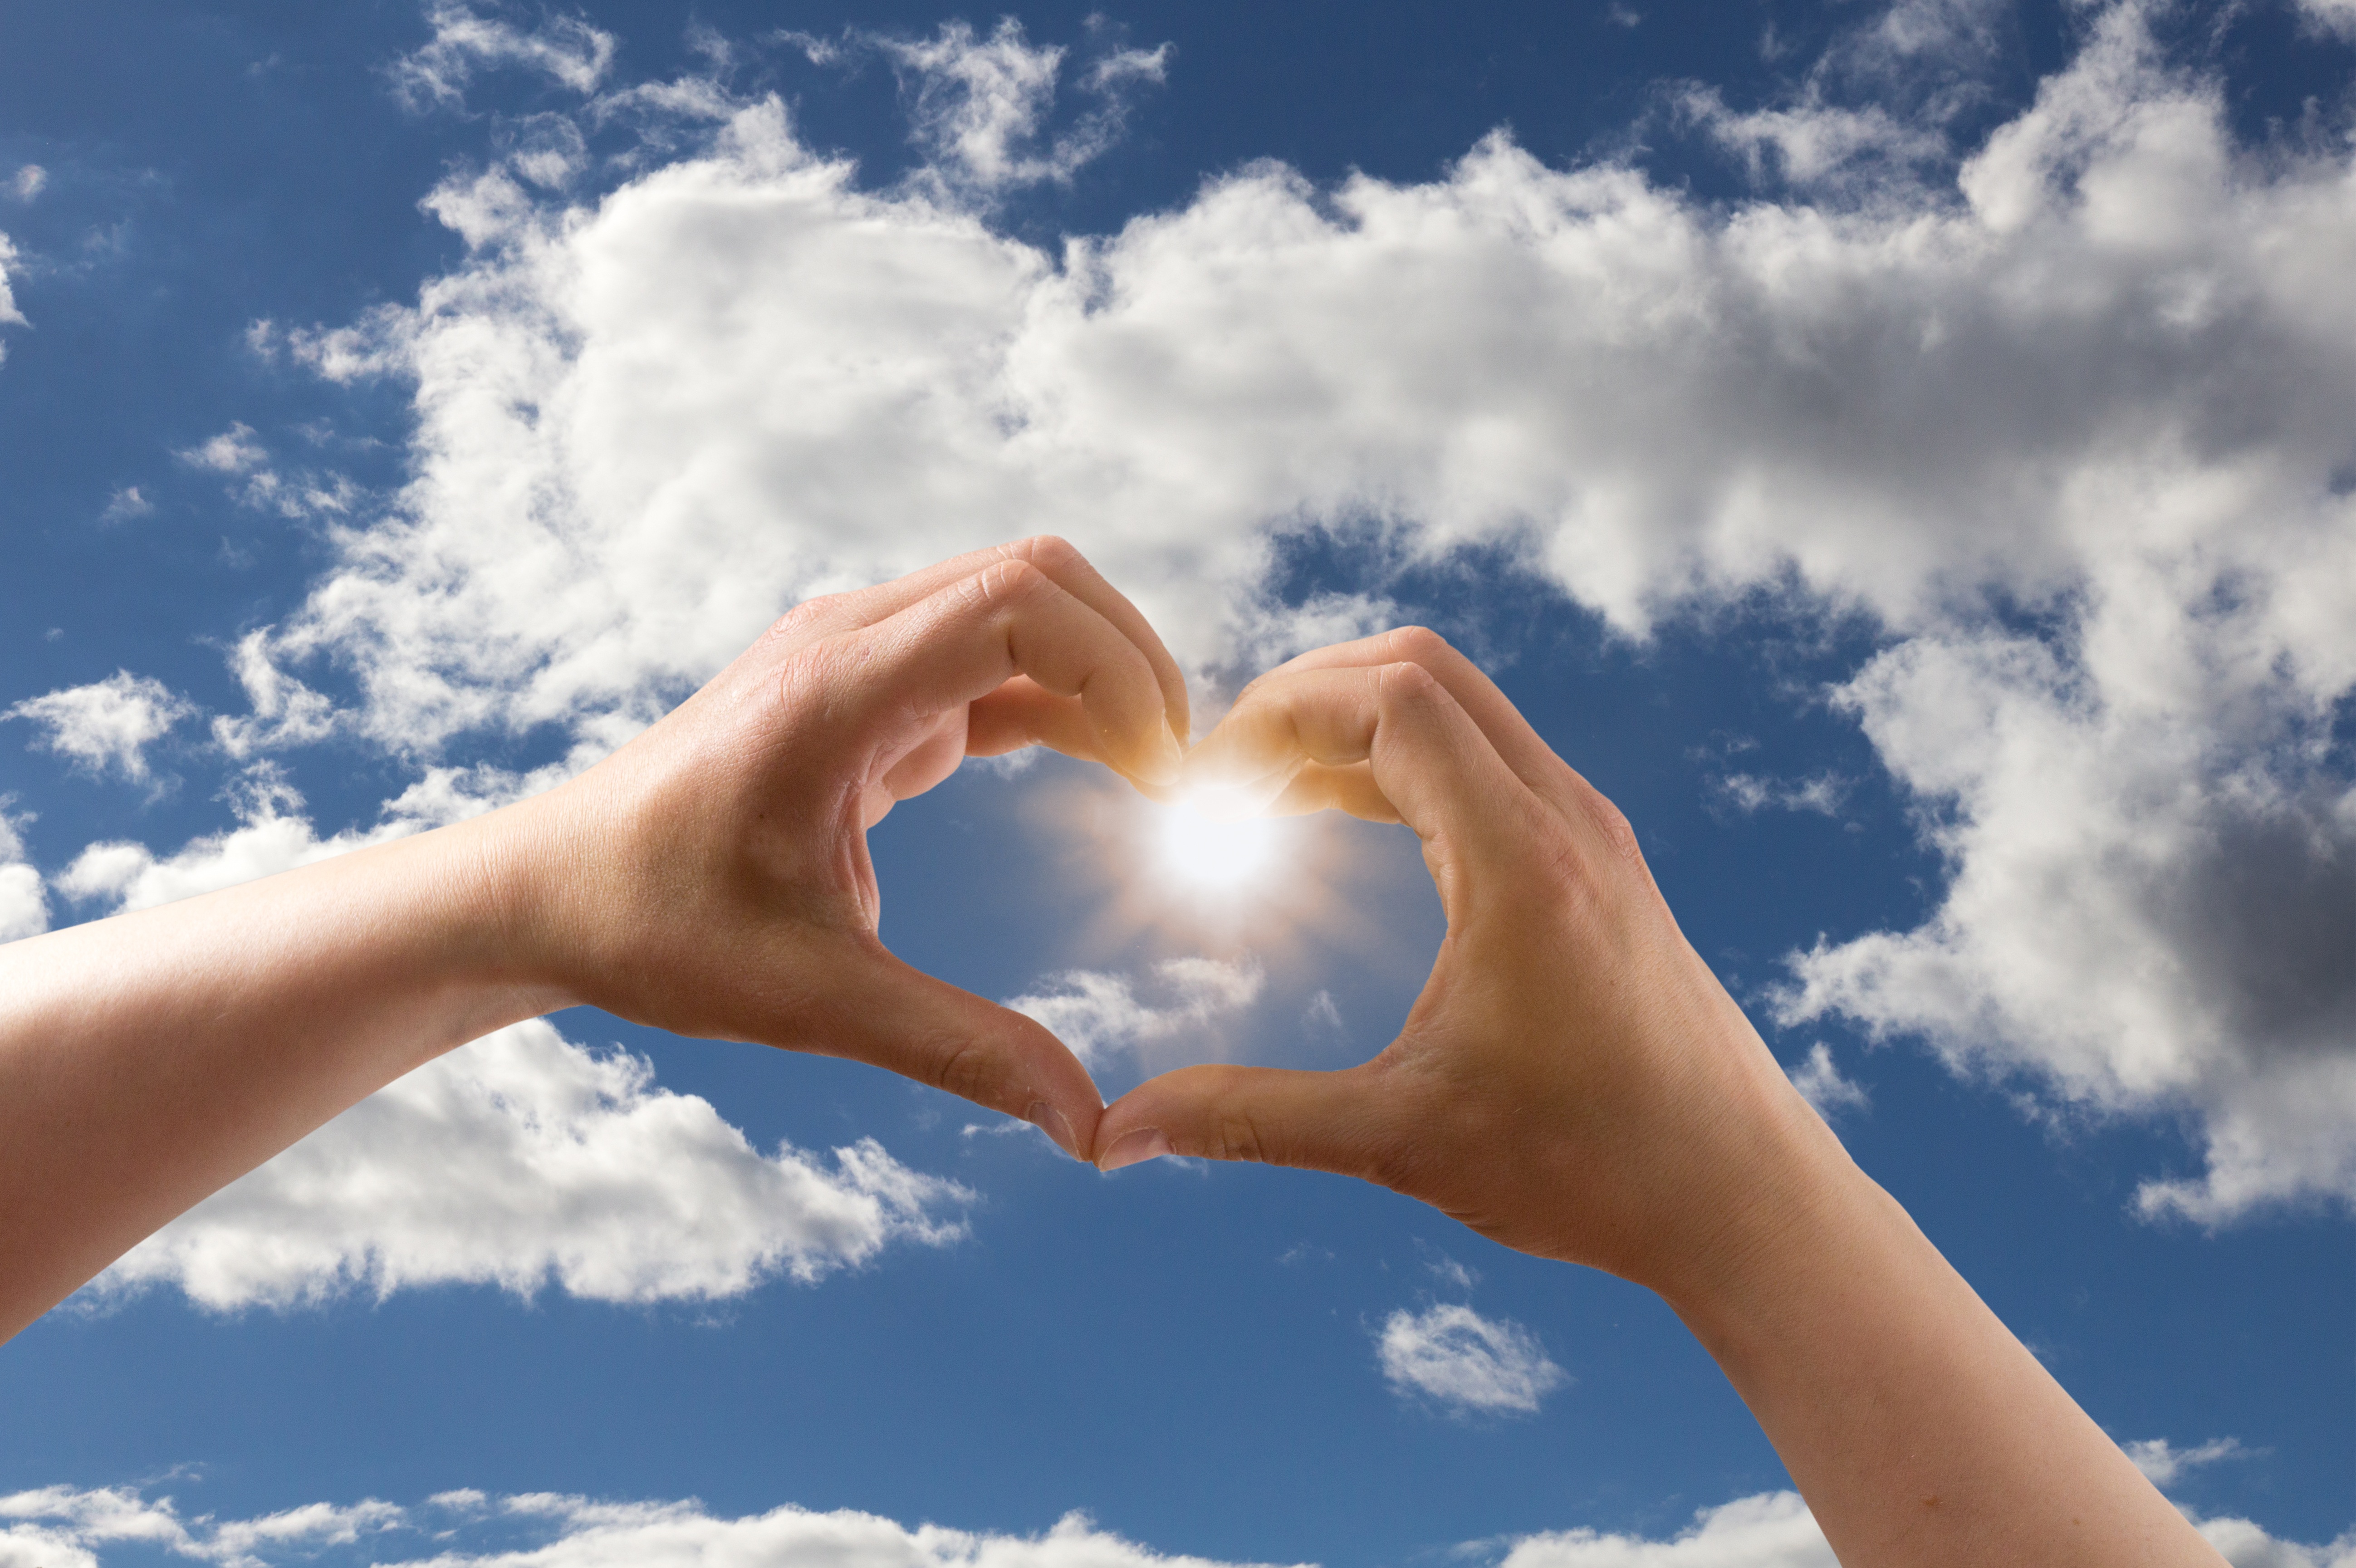
hand, light, cloud, sky, sun, sunlight, love, heart, finger, symbol, romantic, blue, marriage, security, heart shaped, heart shape, clouds, relationship, hands, hope, keep, sunbeam, form, poor, alive, valentine's day, interaction, sign language, sense, meteorological phenomenon, atmosphere of earth